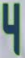
Number: 4